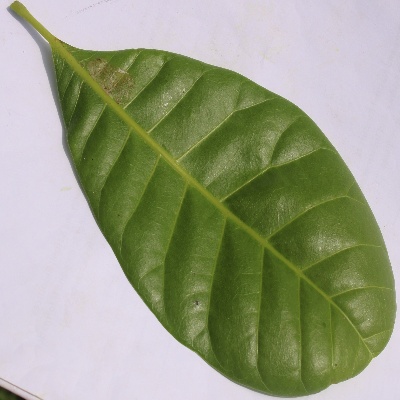
Crop: Cashew
Condition: leaf miner